Wikimedia Commons

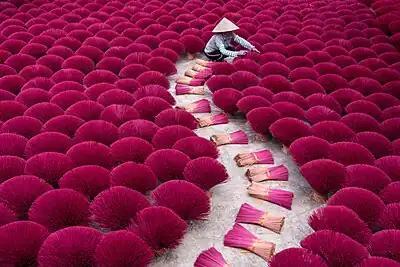
Picture winning the POTY competition in . A farmer packs incense sticks in Quảng Phú Cầu, Vietnam.

Structured Data on Commons (SDC) is a three-year software development project funded by the Sloan Foundation to provide the infrastructure for Wikimedia Commons volunteers to organize data about media files in a consistent manner. This data is structured more and is made machine-readable.